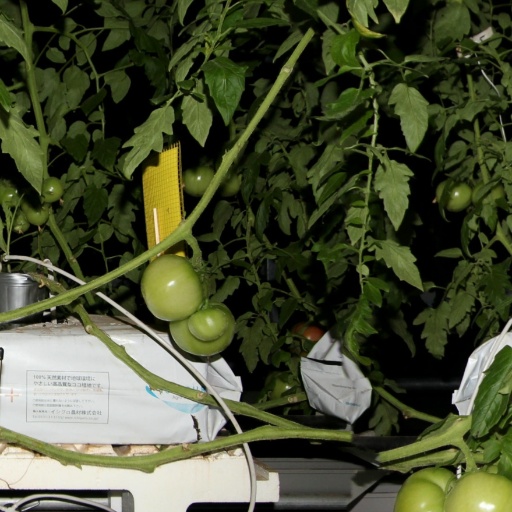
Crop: tomato